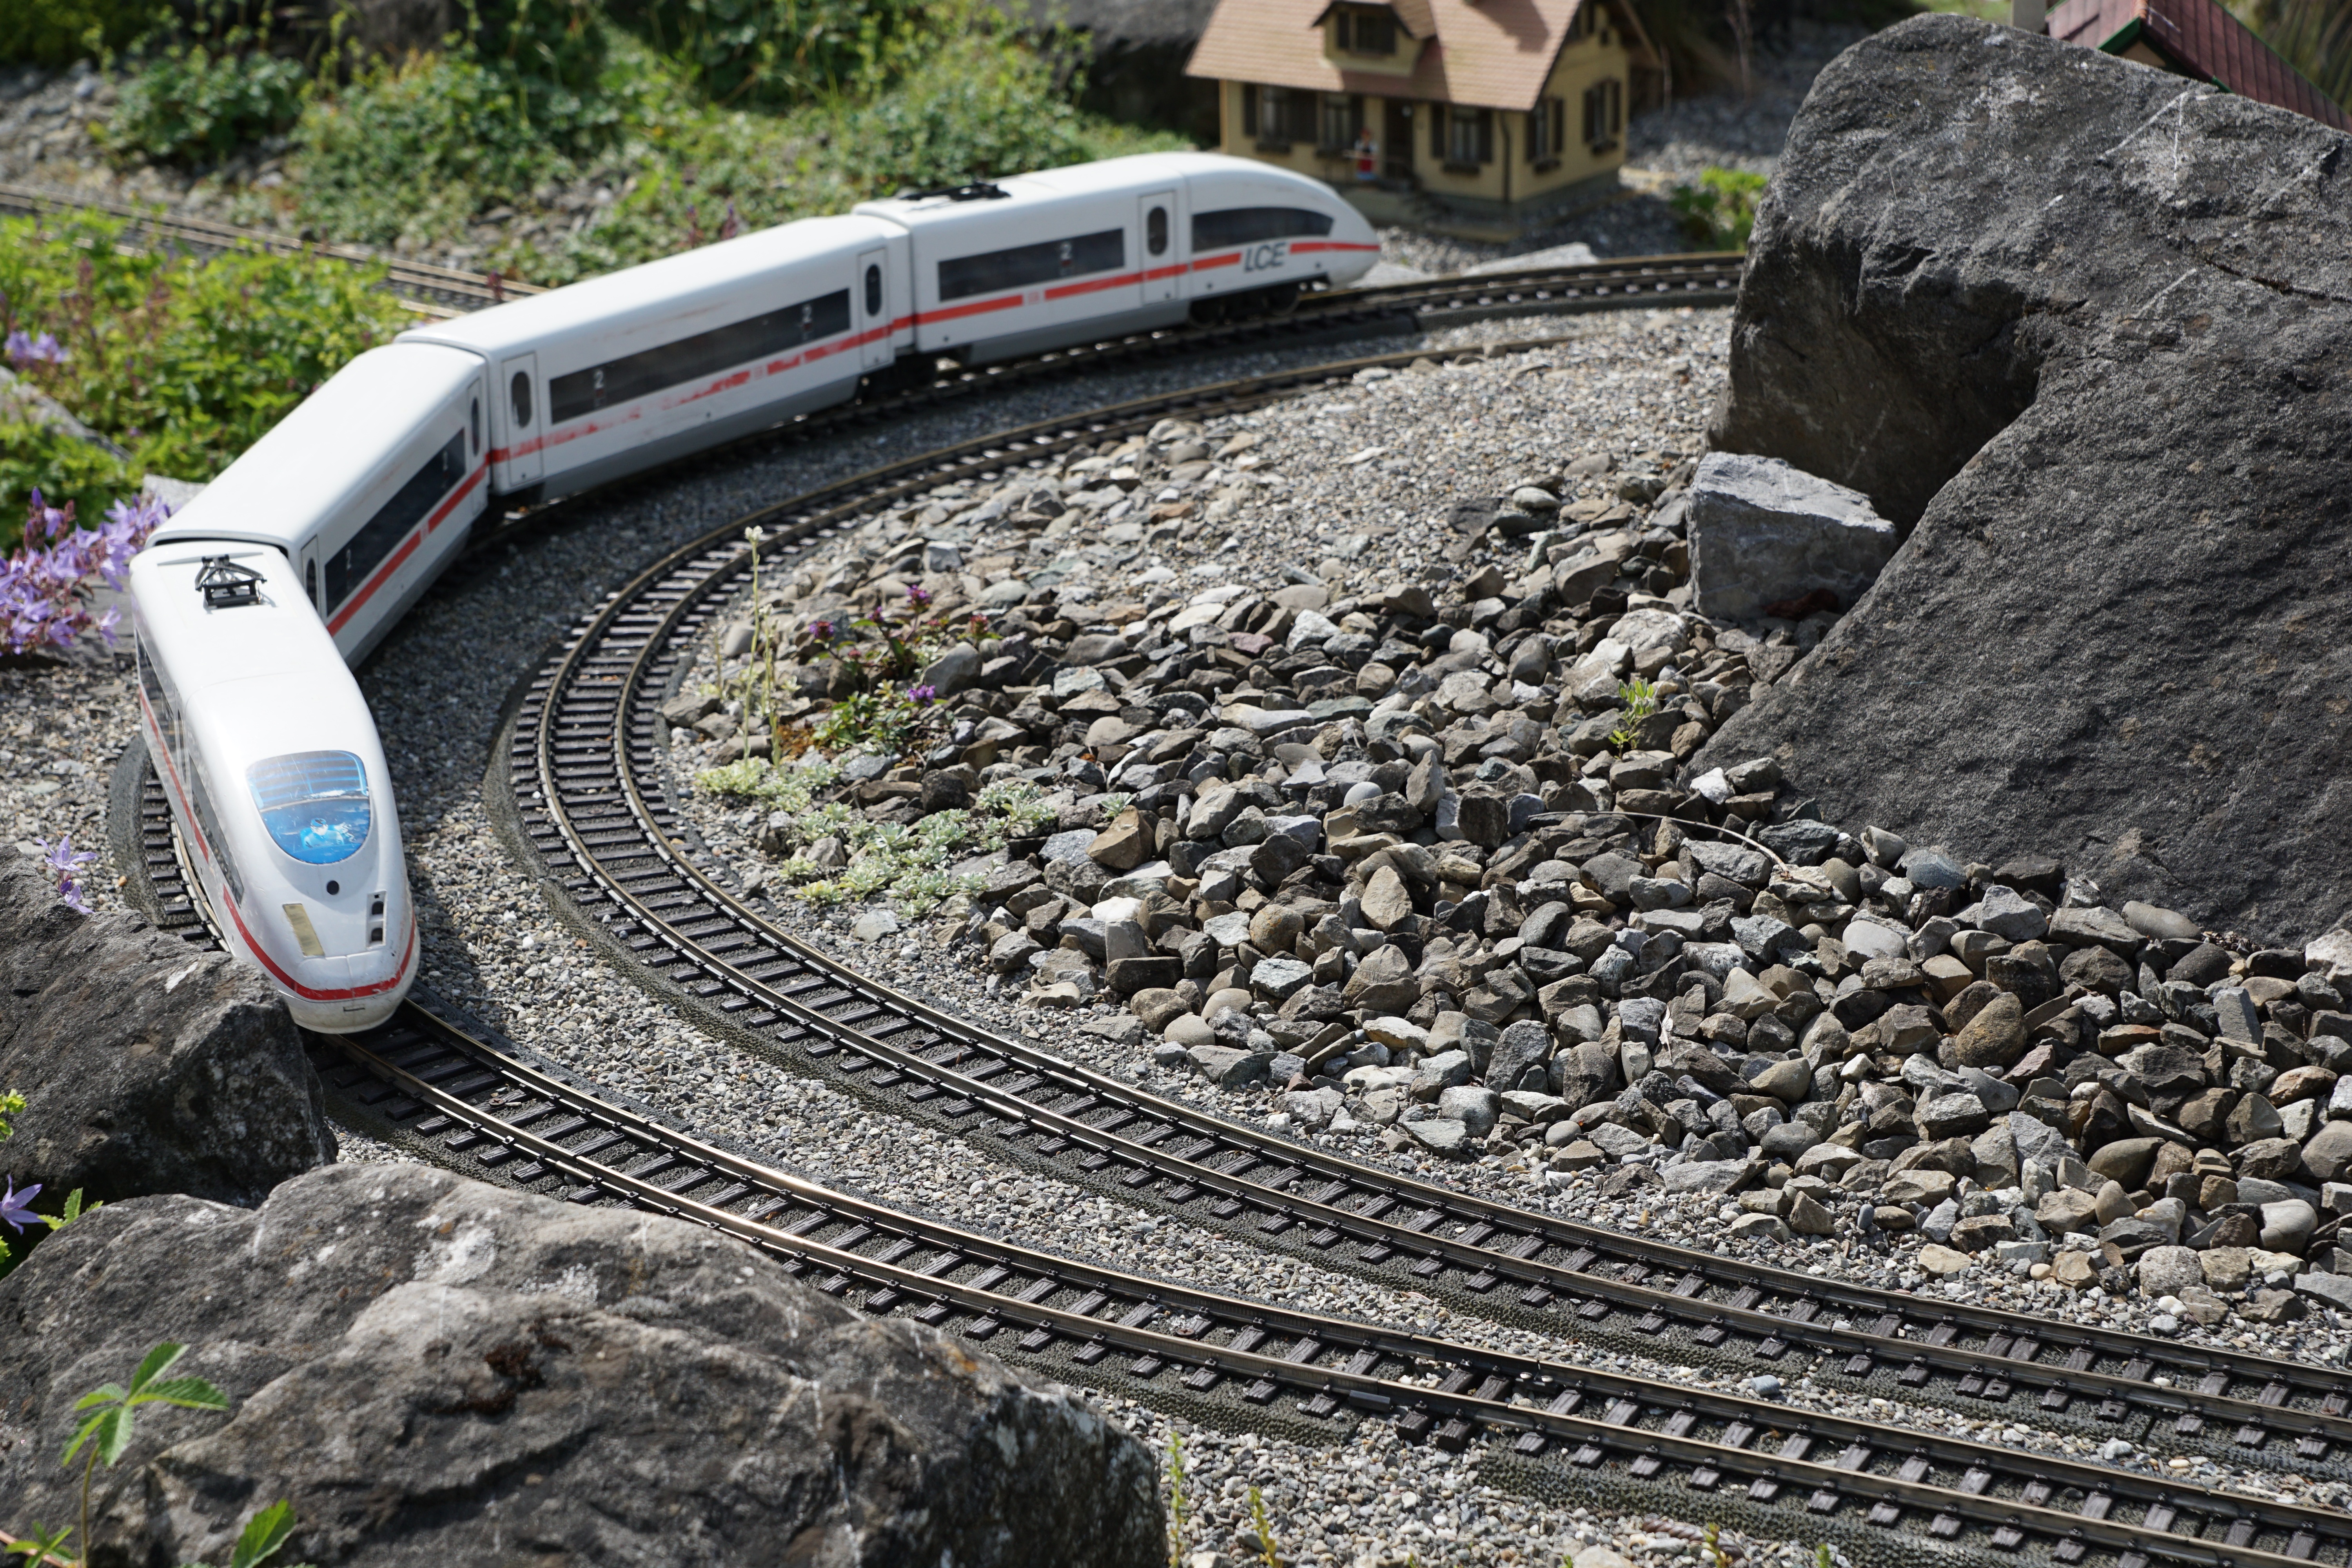
nature, track, railway, train, asphalt, walkway, transport, vehicle, soil, garden, waterway, miniature, seemed, mainau, road surface, geological phenomenon